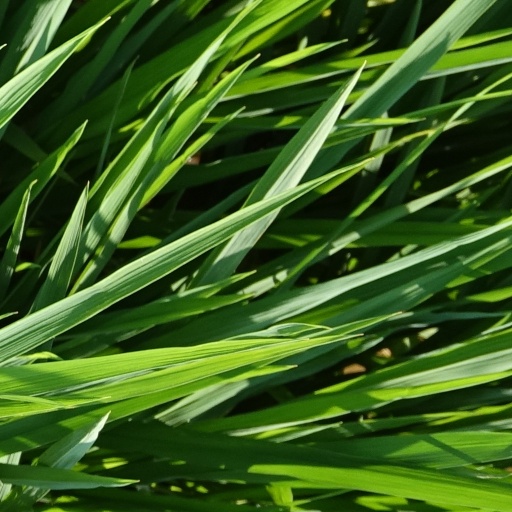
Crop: rice